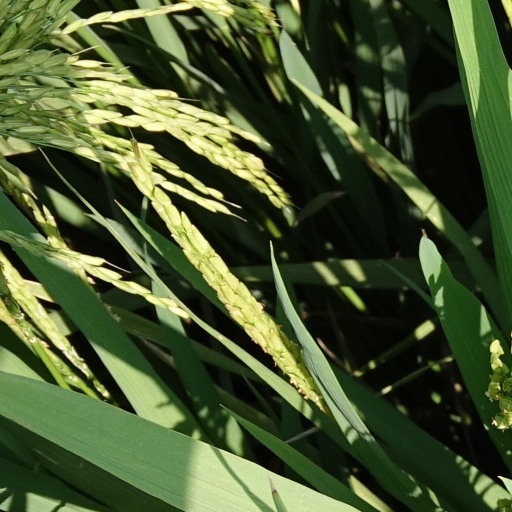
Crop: rice